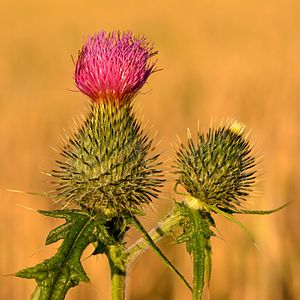
Horsetidsel
Horsetidsel er en toårig plante i kurvblomst-familien. Den når en højde på op til 150 cm, og den blomstrer fra juli til september.